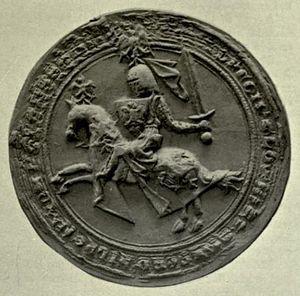
Raoul de Monthermer, né vers 1270 et mort le 5 avril 1325, suo jure 1ᵉʳ baron Monthermer et 1ᵉʳ comte d'Atholl, de jure uxoris 7ᵉ comte de Gloucester et 6ᵉ comte de Hertford, est un soldat et noble anglais. D'origines obscures, il sert comme écuyer auprès de Jeanne d'Acre, fille du roi Édouard Iᵉʳ, qu'il épouse secrètement en 1297. Le roi, bien qu'initialement furieux face à ce mariage, est contraint de le reconnaître. Raoul sert rapidement auprès de son beau-père lors de ses campagnes d'Écosse, ce qui lui permet de gagner tant l'estime du roi que des récompenses en titres et en terres.